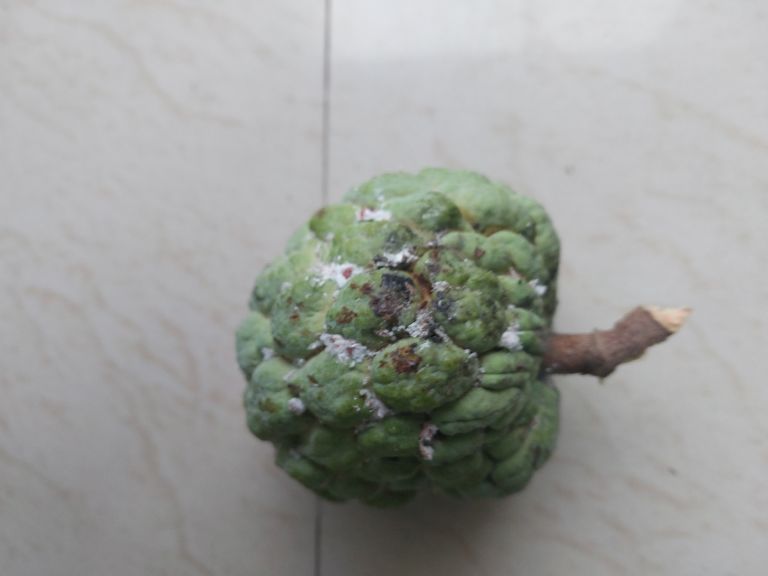
Disease label: Leaf spot on fruit